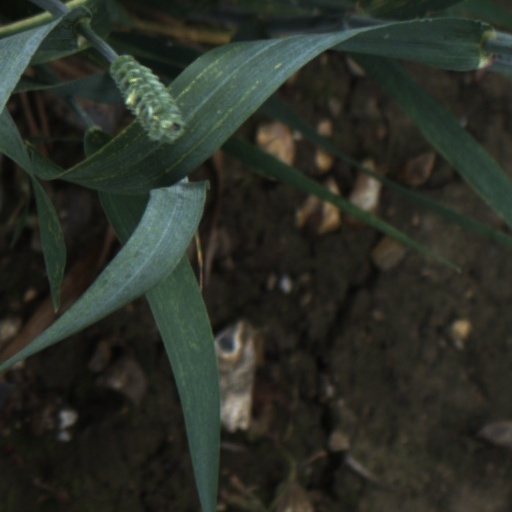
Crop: wheat